Adelaide

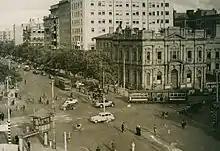
The intersection of North Terrace and King William Street viewed from Parliament House, 1938

As it was believed that in a colony of free settlers there would be little crime, no provision was made for a gaol in Colonel Light's 1837 plan. But by mid-1837 the "South Australian Register" was warning of escaped convicts from New South Wales and tenders for a temporary gaol were sought. Following a burglary, a murder, and two attempted murders in Adelaide during March 1838, Governor Hindmarsh created the South Australian Police Force (now the South Australia Police) in April 1838 under 21-year-old Henry Inman. The first sheriff, Samuel Smart, was wounded during a robbery, and on 2 May 1838 one of the offenders, Michael Magee, became the first person to be hanged in South Australia. William Baker Ashton was appointed governor of the temporary gaol in 1839, and in 1840 George Strickland Kingston was commissioned to design Adelaide's new gaol. Construction of Adelaide Gaol commenced in 1841.